Saab 900

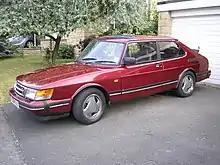
Saab 900 Ruby

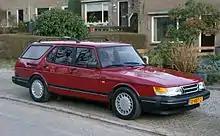
Saab 900 Safari

In 1984, Saab introduced a high-performance model known in Europe as the Aero. In North America, the model designation became SPG (Special Performance Group – per Saab USA's own literature – SAAB data correctly refers to it as Sports PacKage) due to a model and trademark conflict with GM in English speaking countries and the US. In the UK it was known as the T16S. The Aero/SPG was the first Saab to be delivered with the 16-valve turbocharged engine.